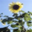
Label: sunflower